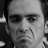
Emotion: sad